MS Crown Iris

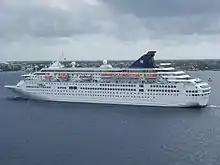
"Norwegian Majesty", photographed in 2007, while being operated by Norwegian Cruise Line

On 10 June 1995, "Royal Majesty" grounded on Rose and Crown Shoal about east of Nantucket Island, Massachusetts, and about from where the watch officers thought the vessel was. Investigators found that the officers failed to act on visual cues about the vessel's location, over-relying on the automated bridge system. The vessel, with 1,509 persons on board, was en route from St. George's, Bermuda, to Boston, Massachusetts. There were no deaths or injuries as a result of this accident. Damage to the vessel and lost revenue, however, were estimated at about $7 million.